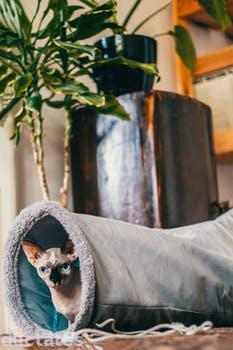
Label: Watermark